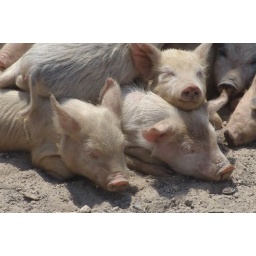
It's a bit squashed at the animal market at San Francisco en Alto, near Xela.